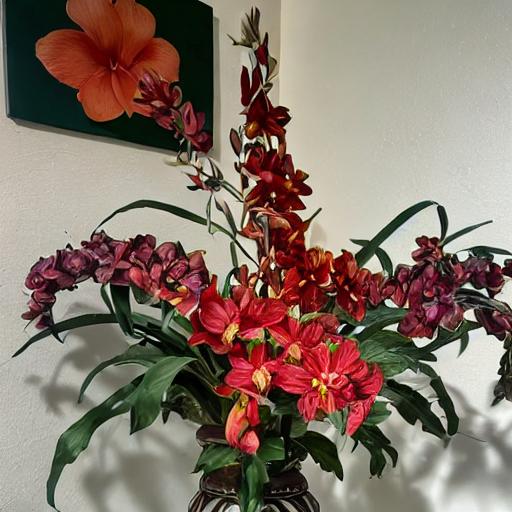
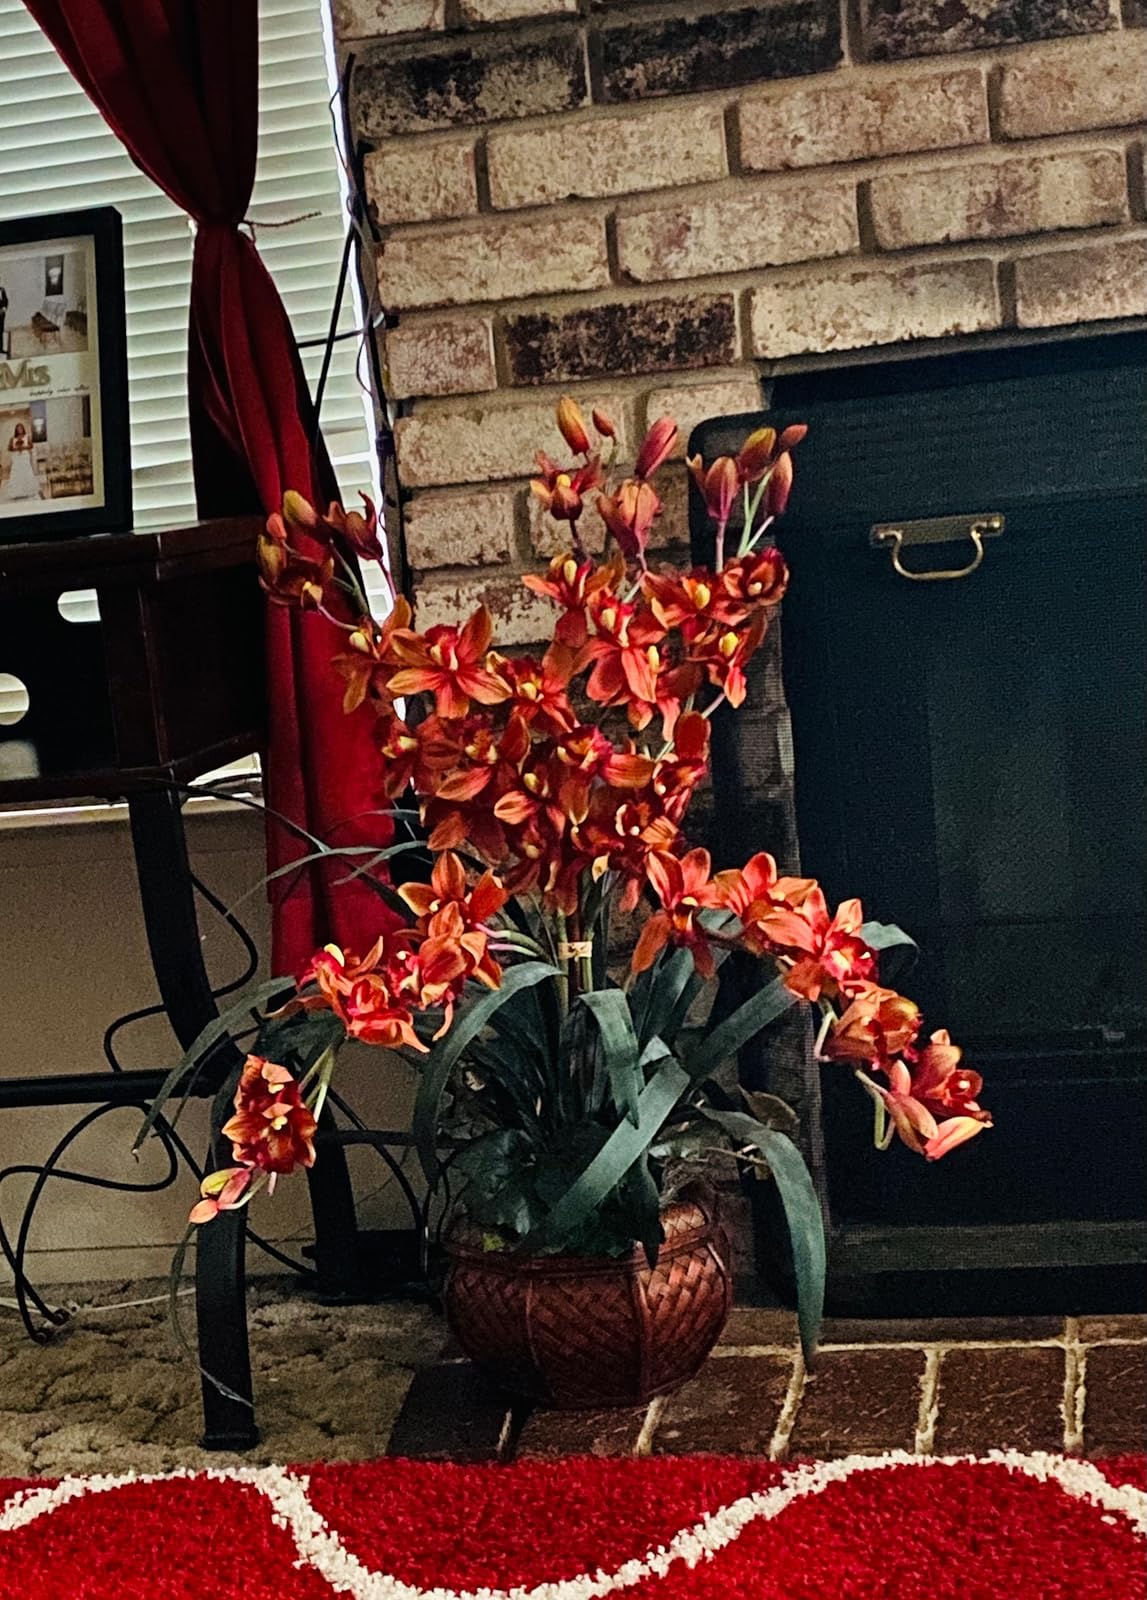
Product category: vase
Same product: no